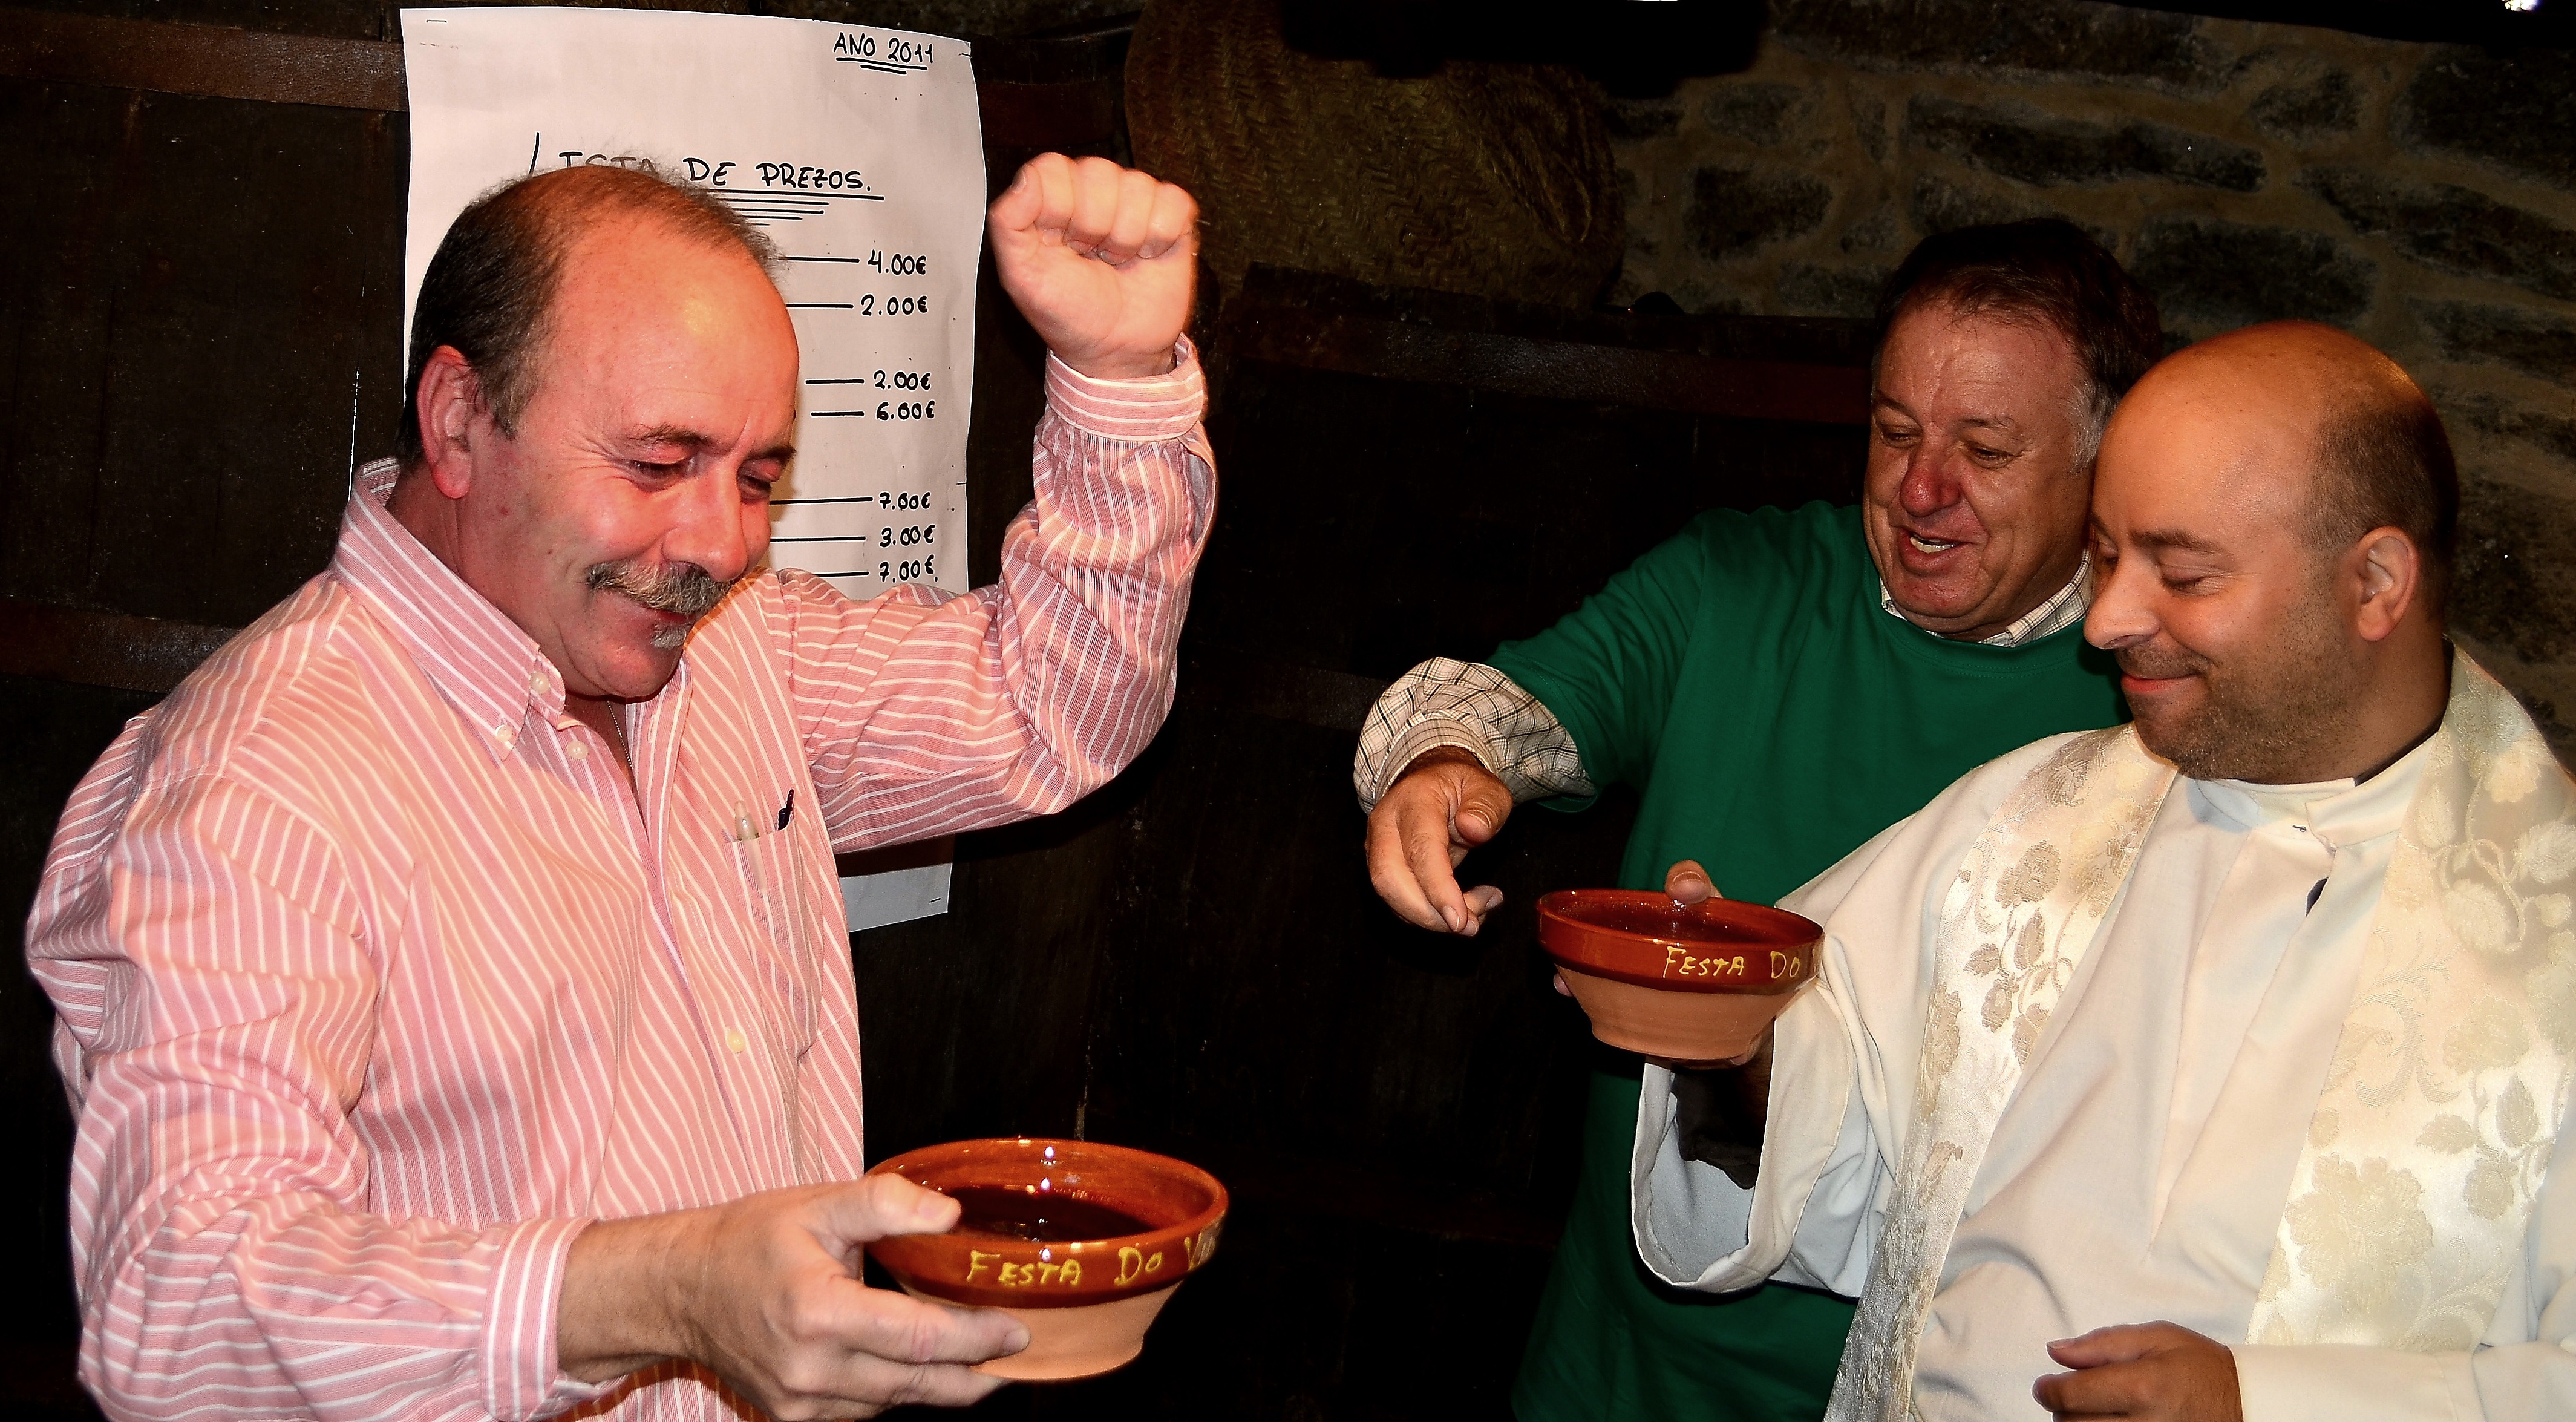
man, person, people, meal, spain, dinner, galicia, pontevedra, espana, ggl1, alama, opelete, nikond5100, festadovi o, sense